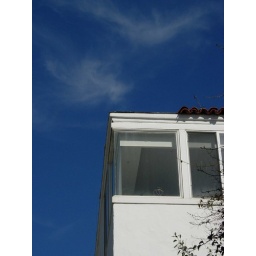
Flecks of white against a blue azure. Ocean Boulevard, Santa Monica, Los Angeles.